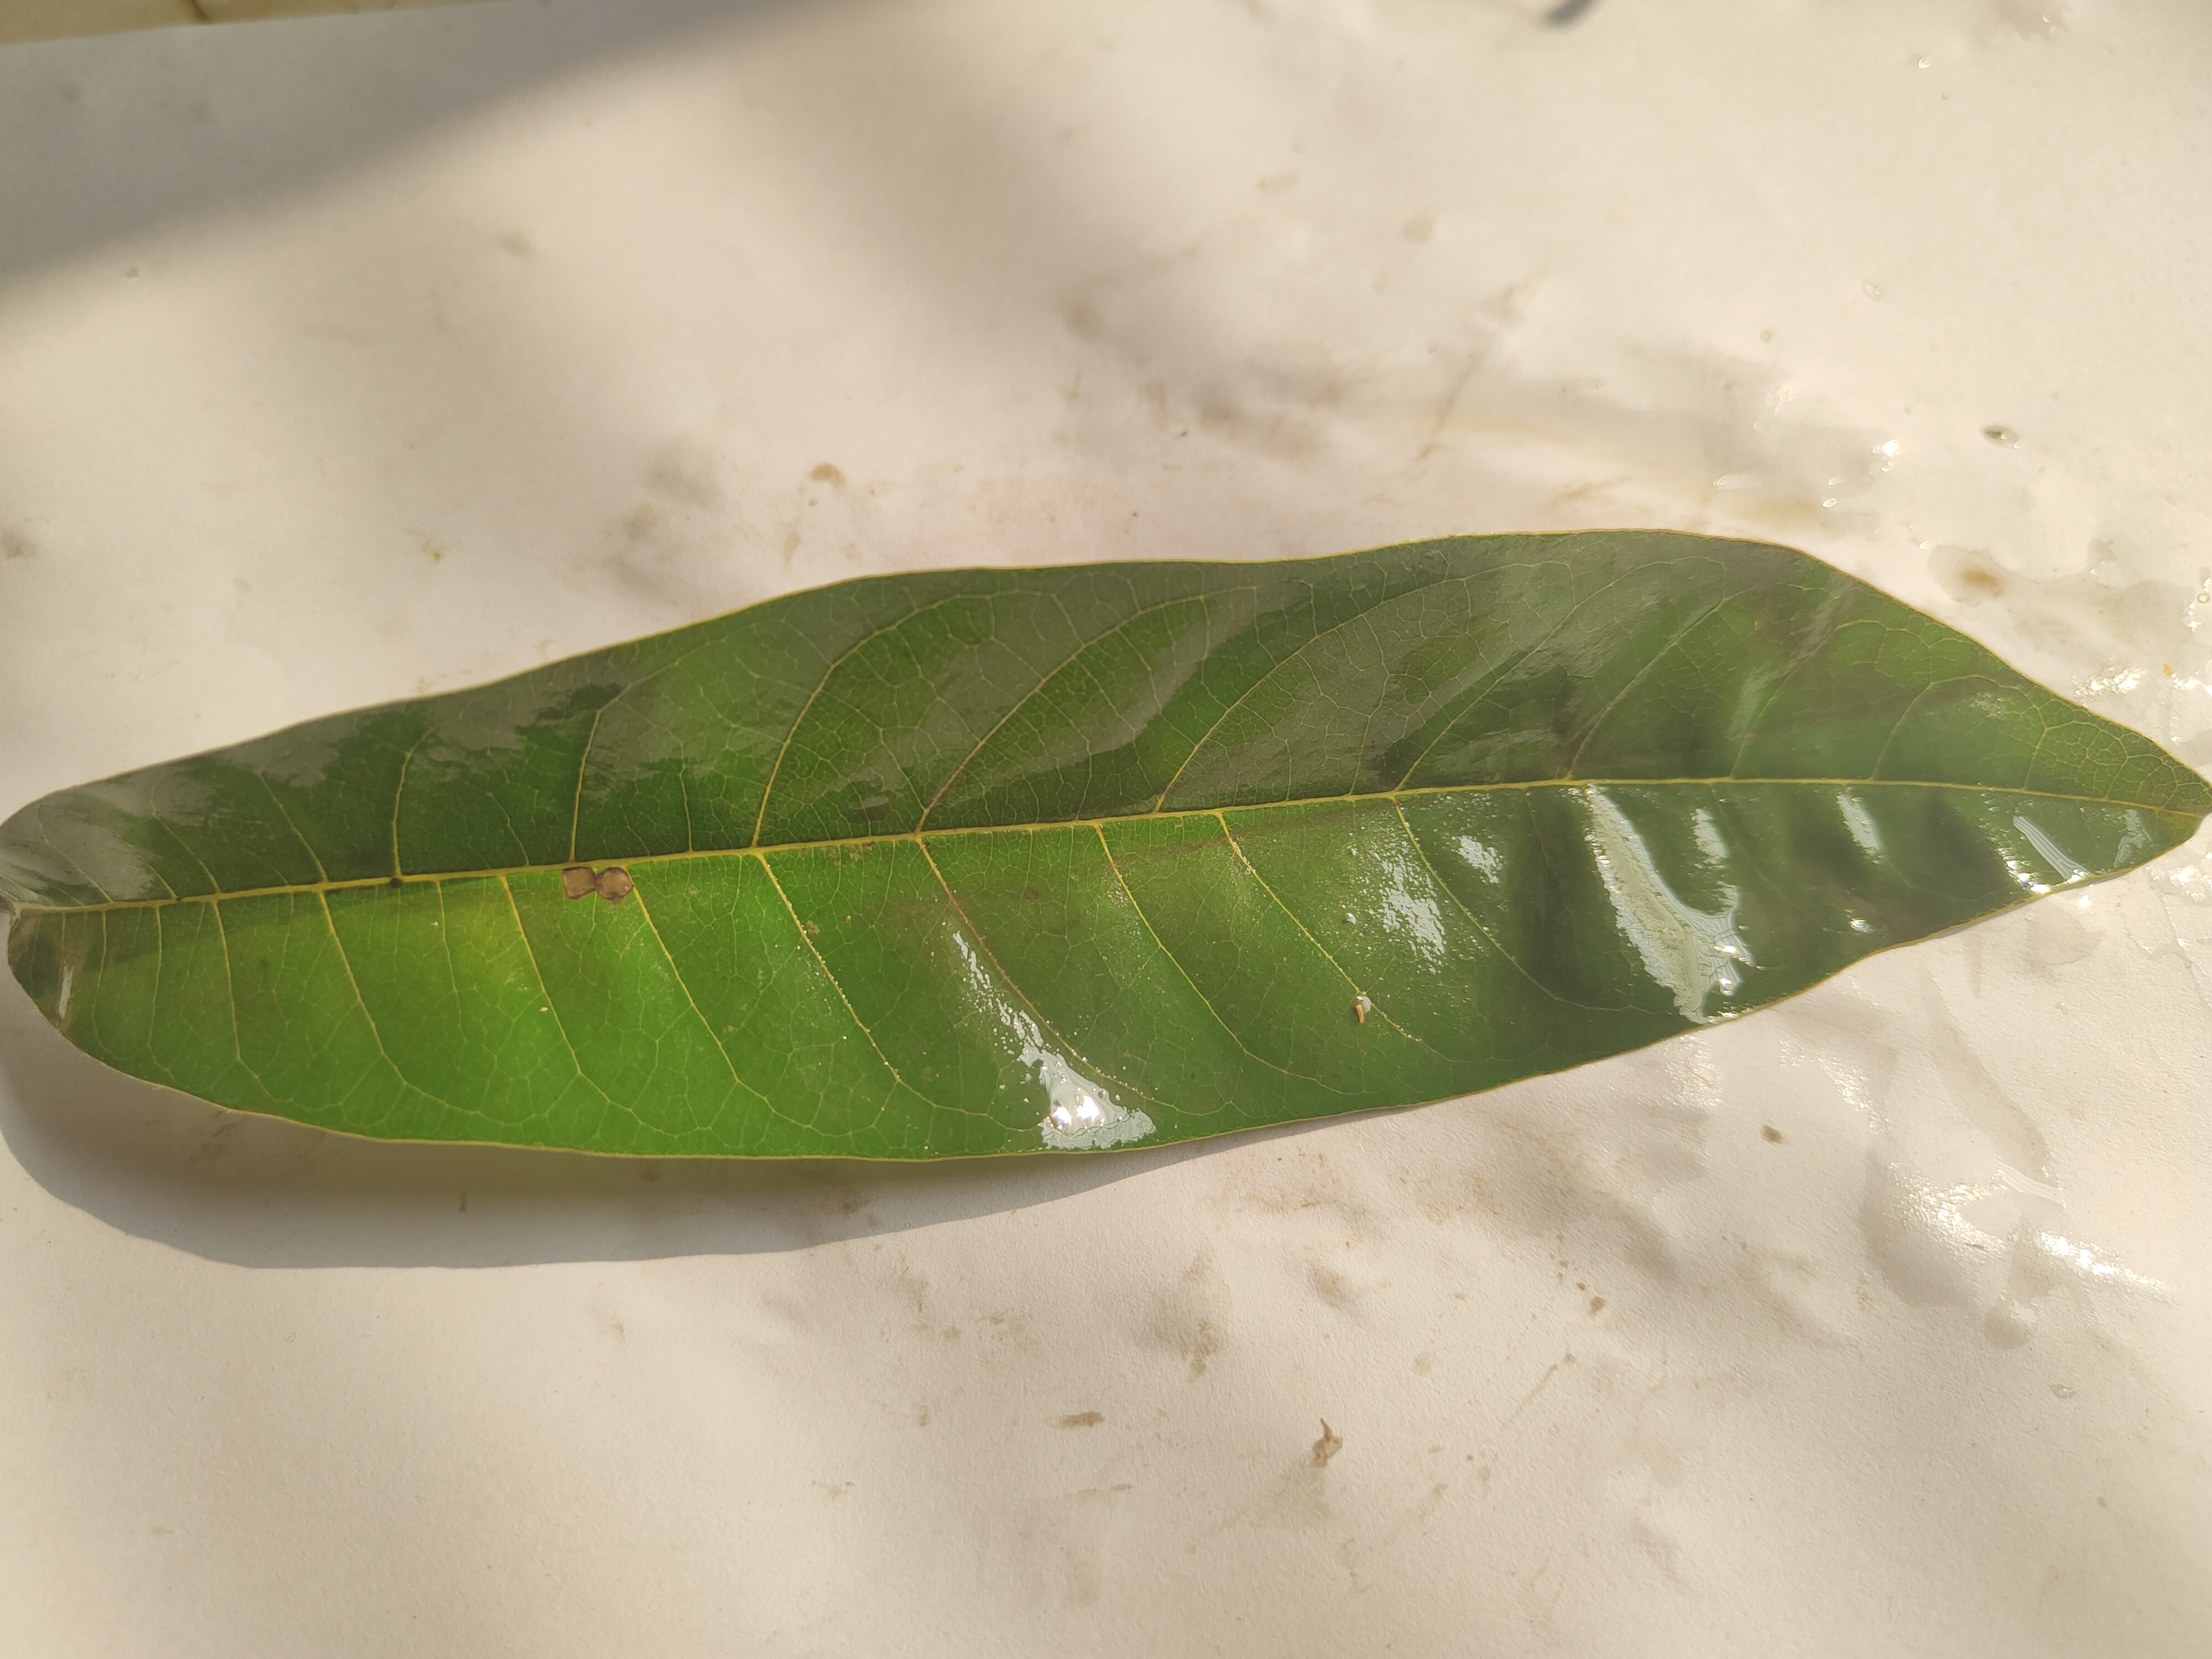
Leaf variety: Custard Apple